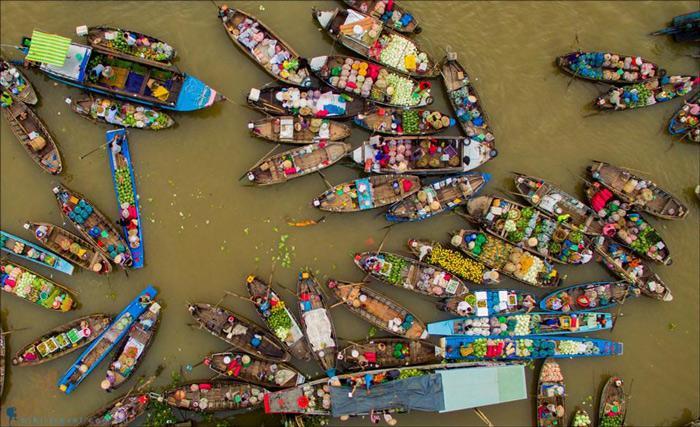
ở trên mặt nước có sự xuất hiện của nhiều con thuyền chở hàng